History of Sindh

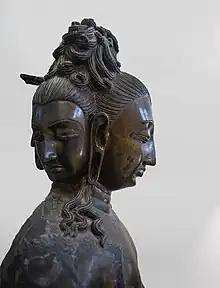
Famous bronze of Brahma from Mirpur khas,5th-6th century, Gupta dynasty

Sindh came under the Gupta Empire, which reached its zenith, from approximately 319 to 467 CE, covering much of the Indian subcontinent. Hindu art and culture flourished during this era'. The Famous bronze of Hindu god Brahma has been excavated from Mirpur Khas. Vasudeva Sharana Agrawala calls it "an exceptionally good specimen of the art of metal-casting in this period". S. R. Goyal and Śaṅkara Goyala term is "true memorial of Gupta metalsmith's artistic genius". It is said to the best example of Gupta art in Sindh. The object suggests that Sindh was a major centre of metalworking. The Brahma from Mirpur Khas has been widely used by art historians for comparison with other artwork of historical significance. The Kahu-Jo-Darro stupa is an ancient Buddhist stupa found at the Mirpurkhas archaeological site from the western Satraps era. Early estimates placed the site in the 4th to 5th-century. The stupa is now dated between the 5th to early 6th-century, because its artwork is more complex and resembles those found in the dated sites such as the Ajanta and Bhitargaon in India. The Prince of Wales Museum describes the style of Mirpur Khas stupa as a conflation of the Greco-Buddhist art of Gandhara, and Gupta art: